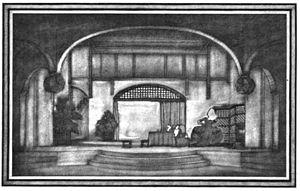
Le Carrosse du Saint-Sacrement est une comédie en un acte de Prosper Mérimée, publiée pour la première fois dans la Revue de Paris en juin 1829 et ajoutée à la seconde édition du Théâtre de Clara Gazul en 1830.